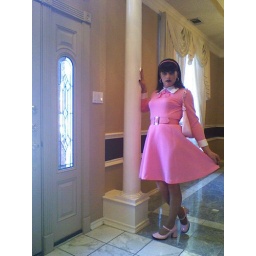
Lisa in her cutesy pink 60's MAD MEN dress 005